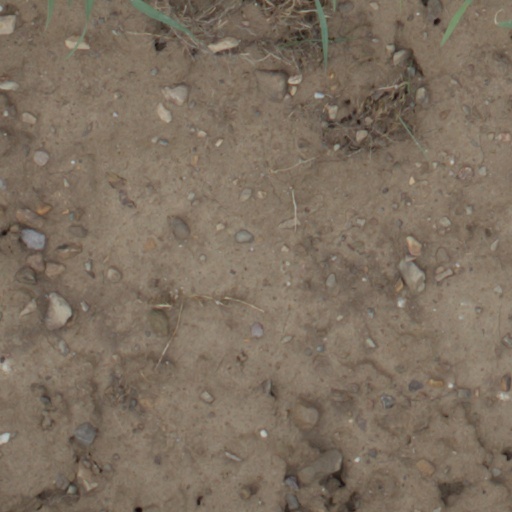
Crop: wheat